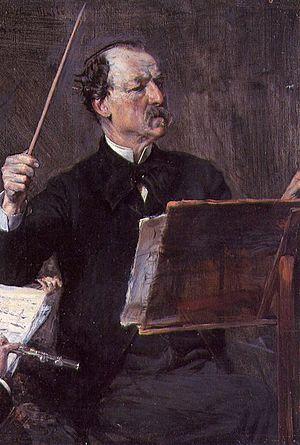
Portrait de Emanuele Muzio
Emanuele Muzio, né le 24 août 1821 à Zibello et mort à Paris le 27 novembre 1890 est un compositeur, chef d'orchestre et professeur de chant italien, ami et seul élève de Giuseppe Verdi.